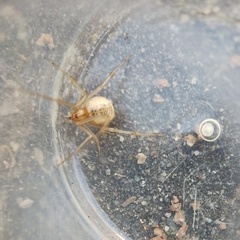
Species: Parasteatoda_tepidariorum